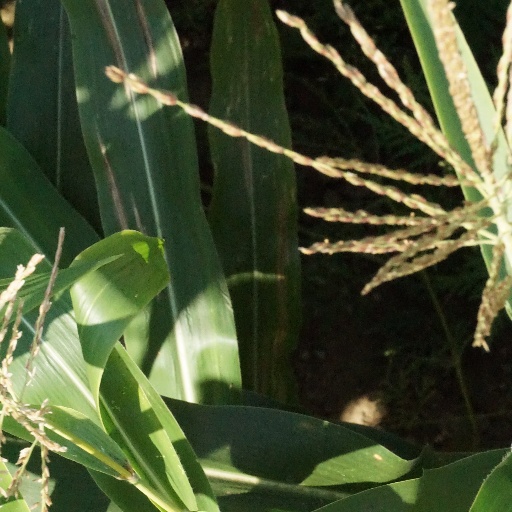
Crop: maize; corn